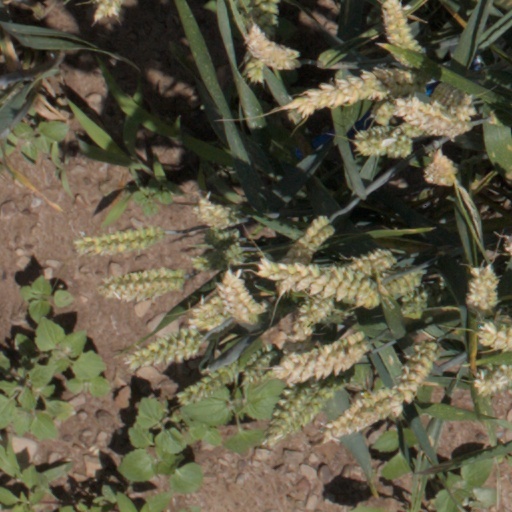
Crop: wheat